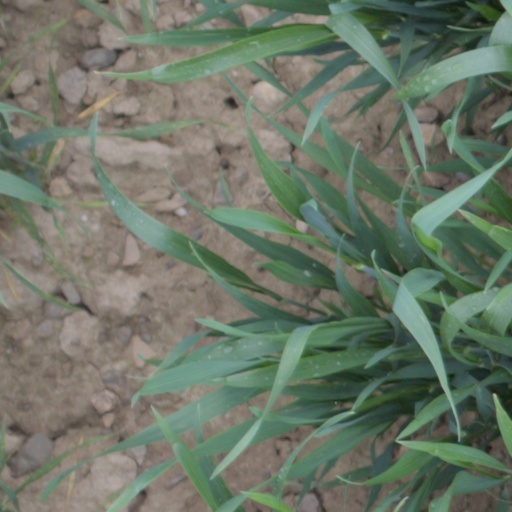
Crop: wheat